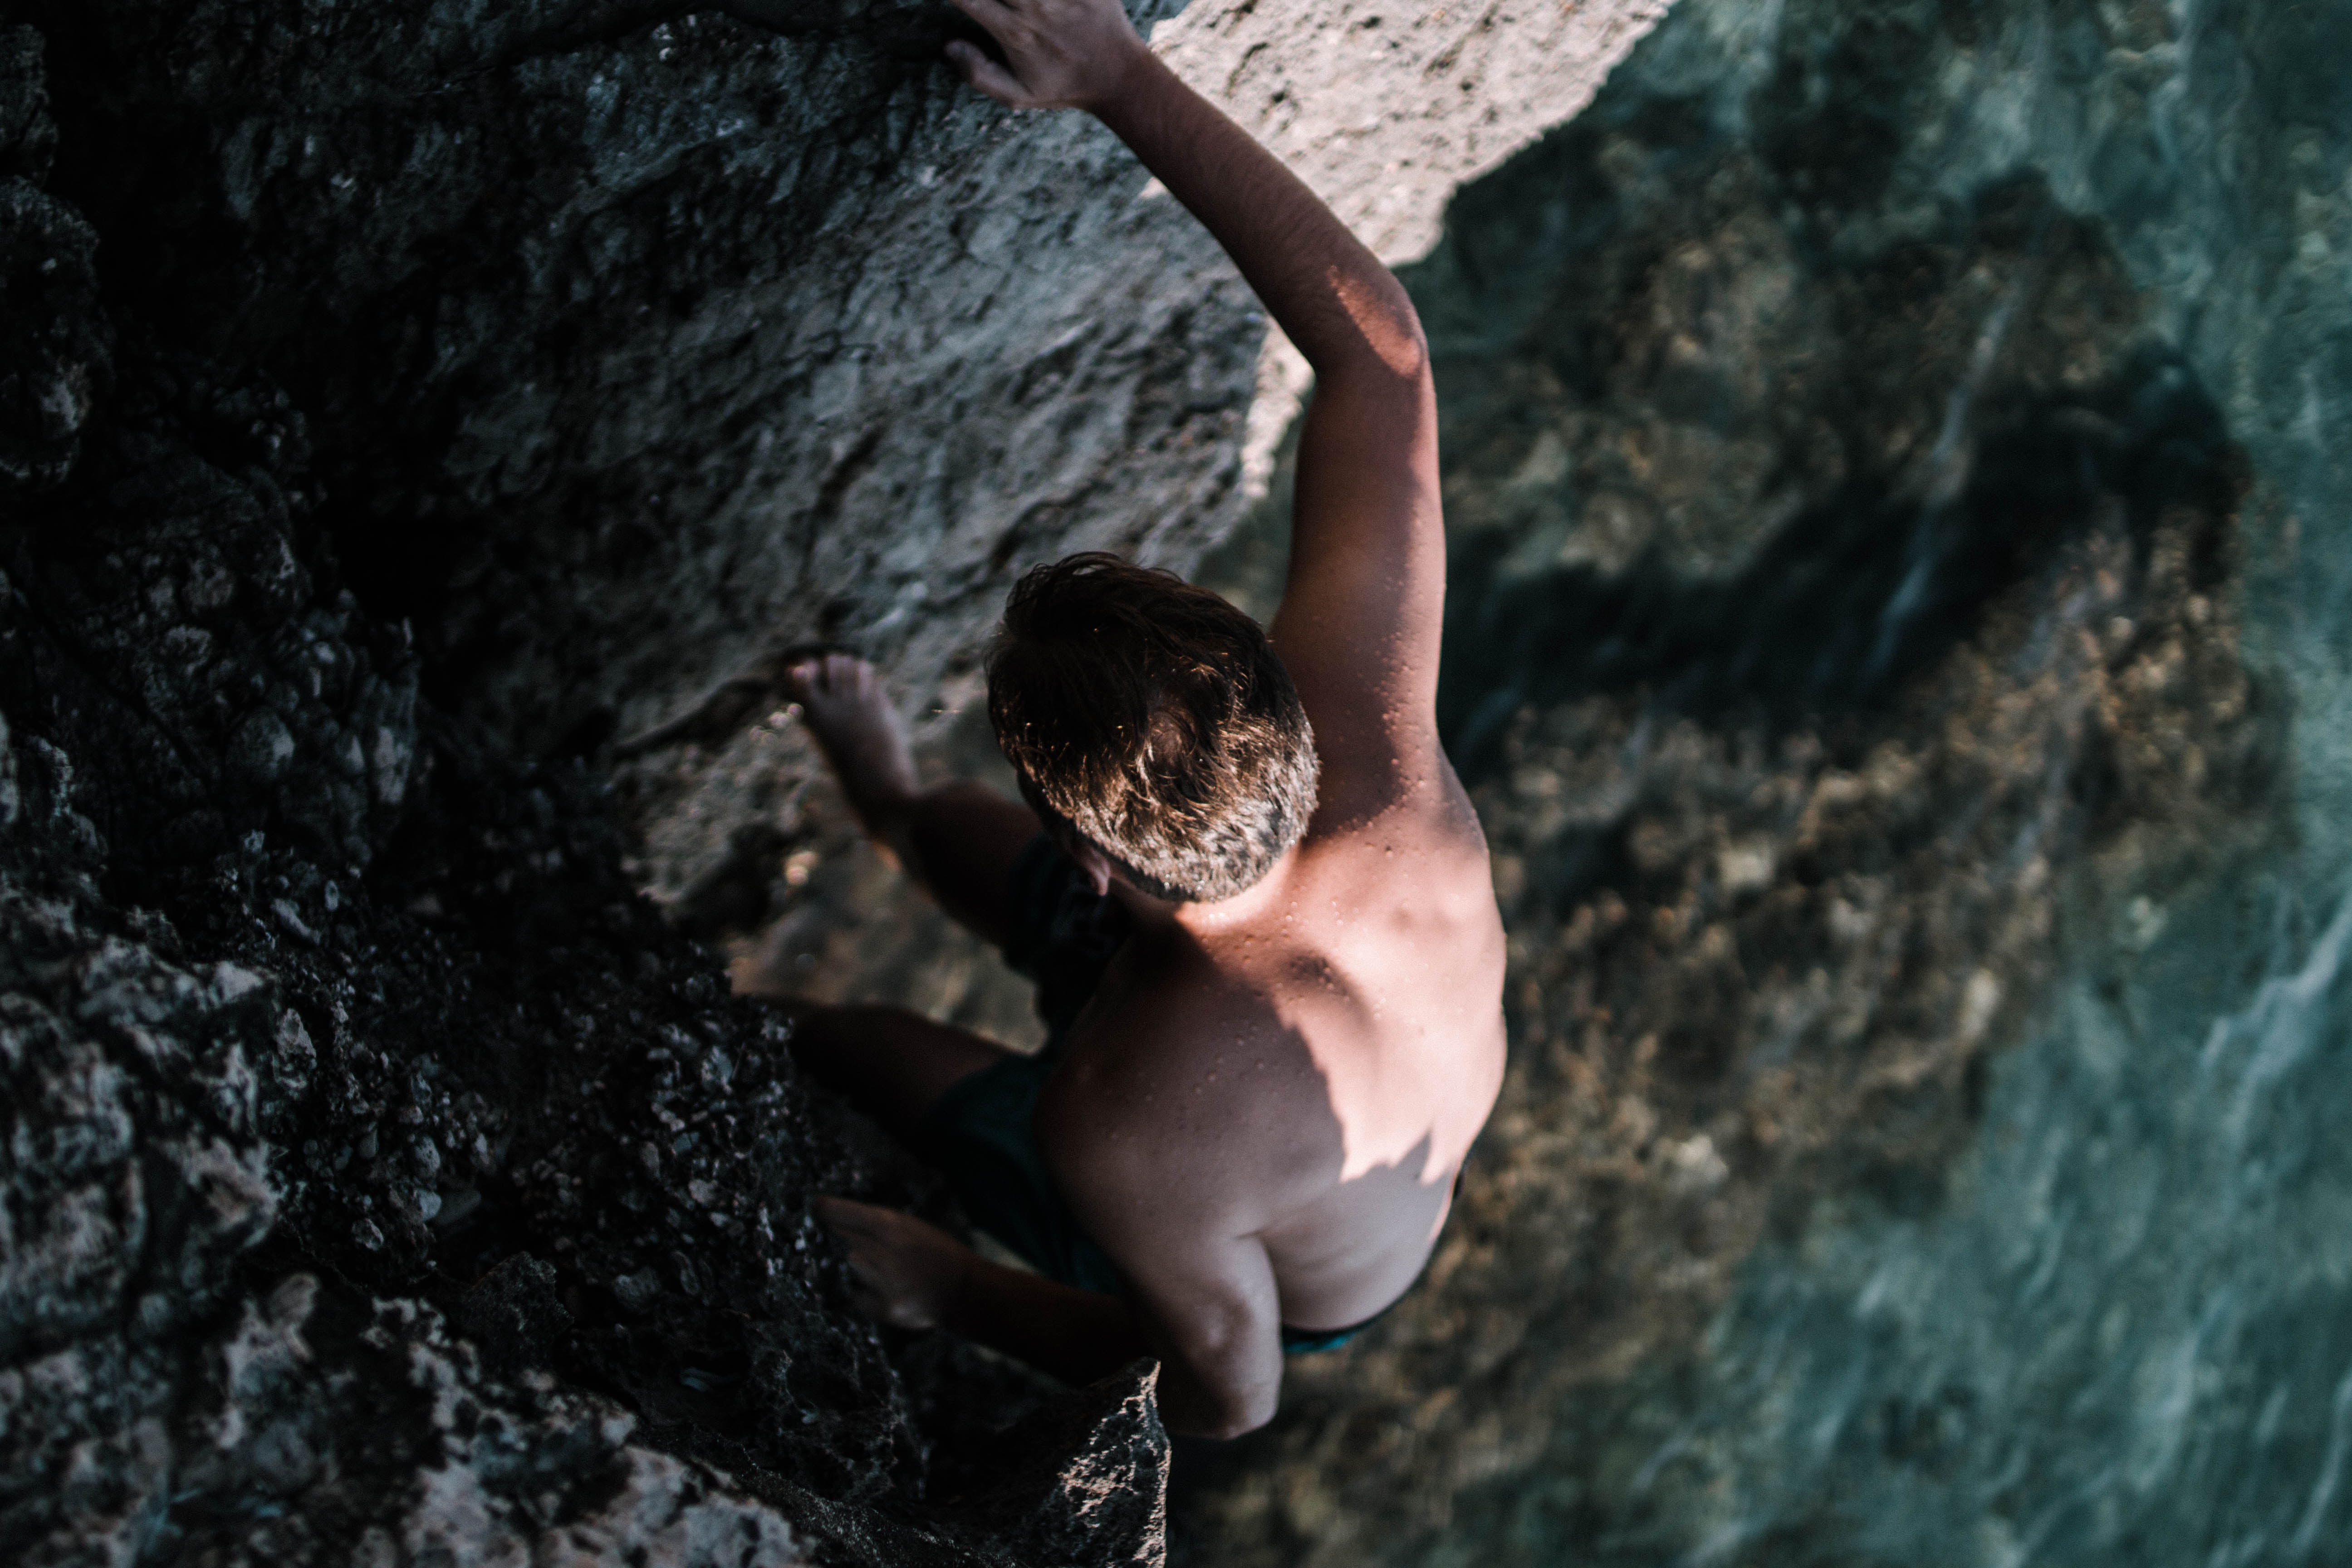
climbing, rock climbing, bouldering, adventure, sport climbing, free climbing, organism, rock, recreation, tree, adaptation, hand, free solo climbing, photography, finger, formation